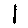
Label: 1